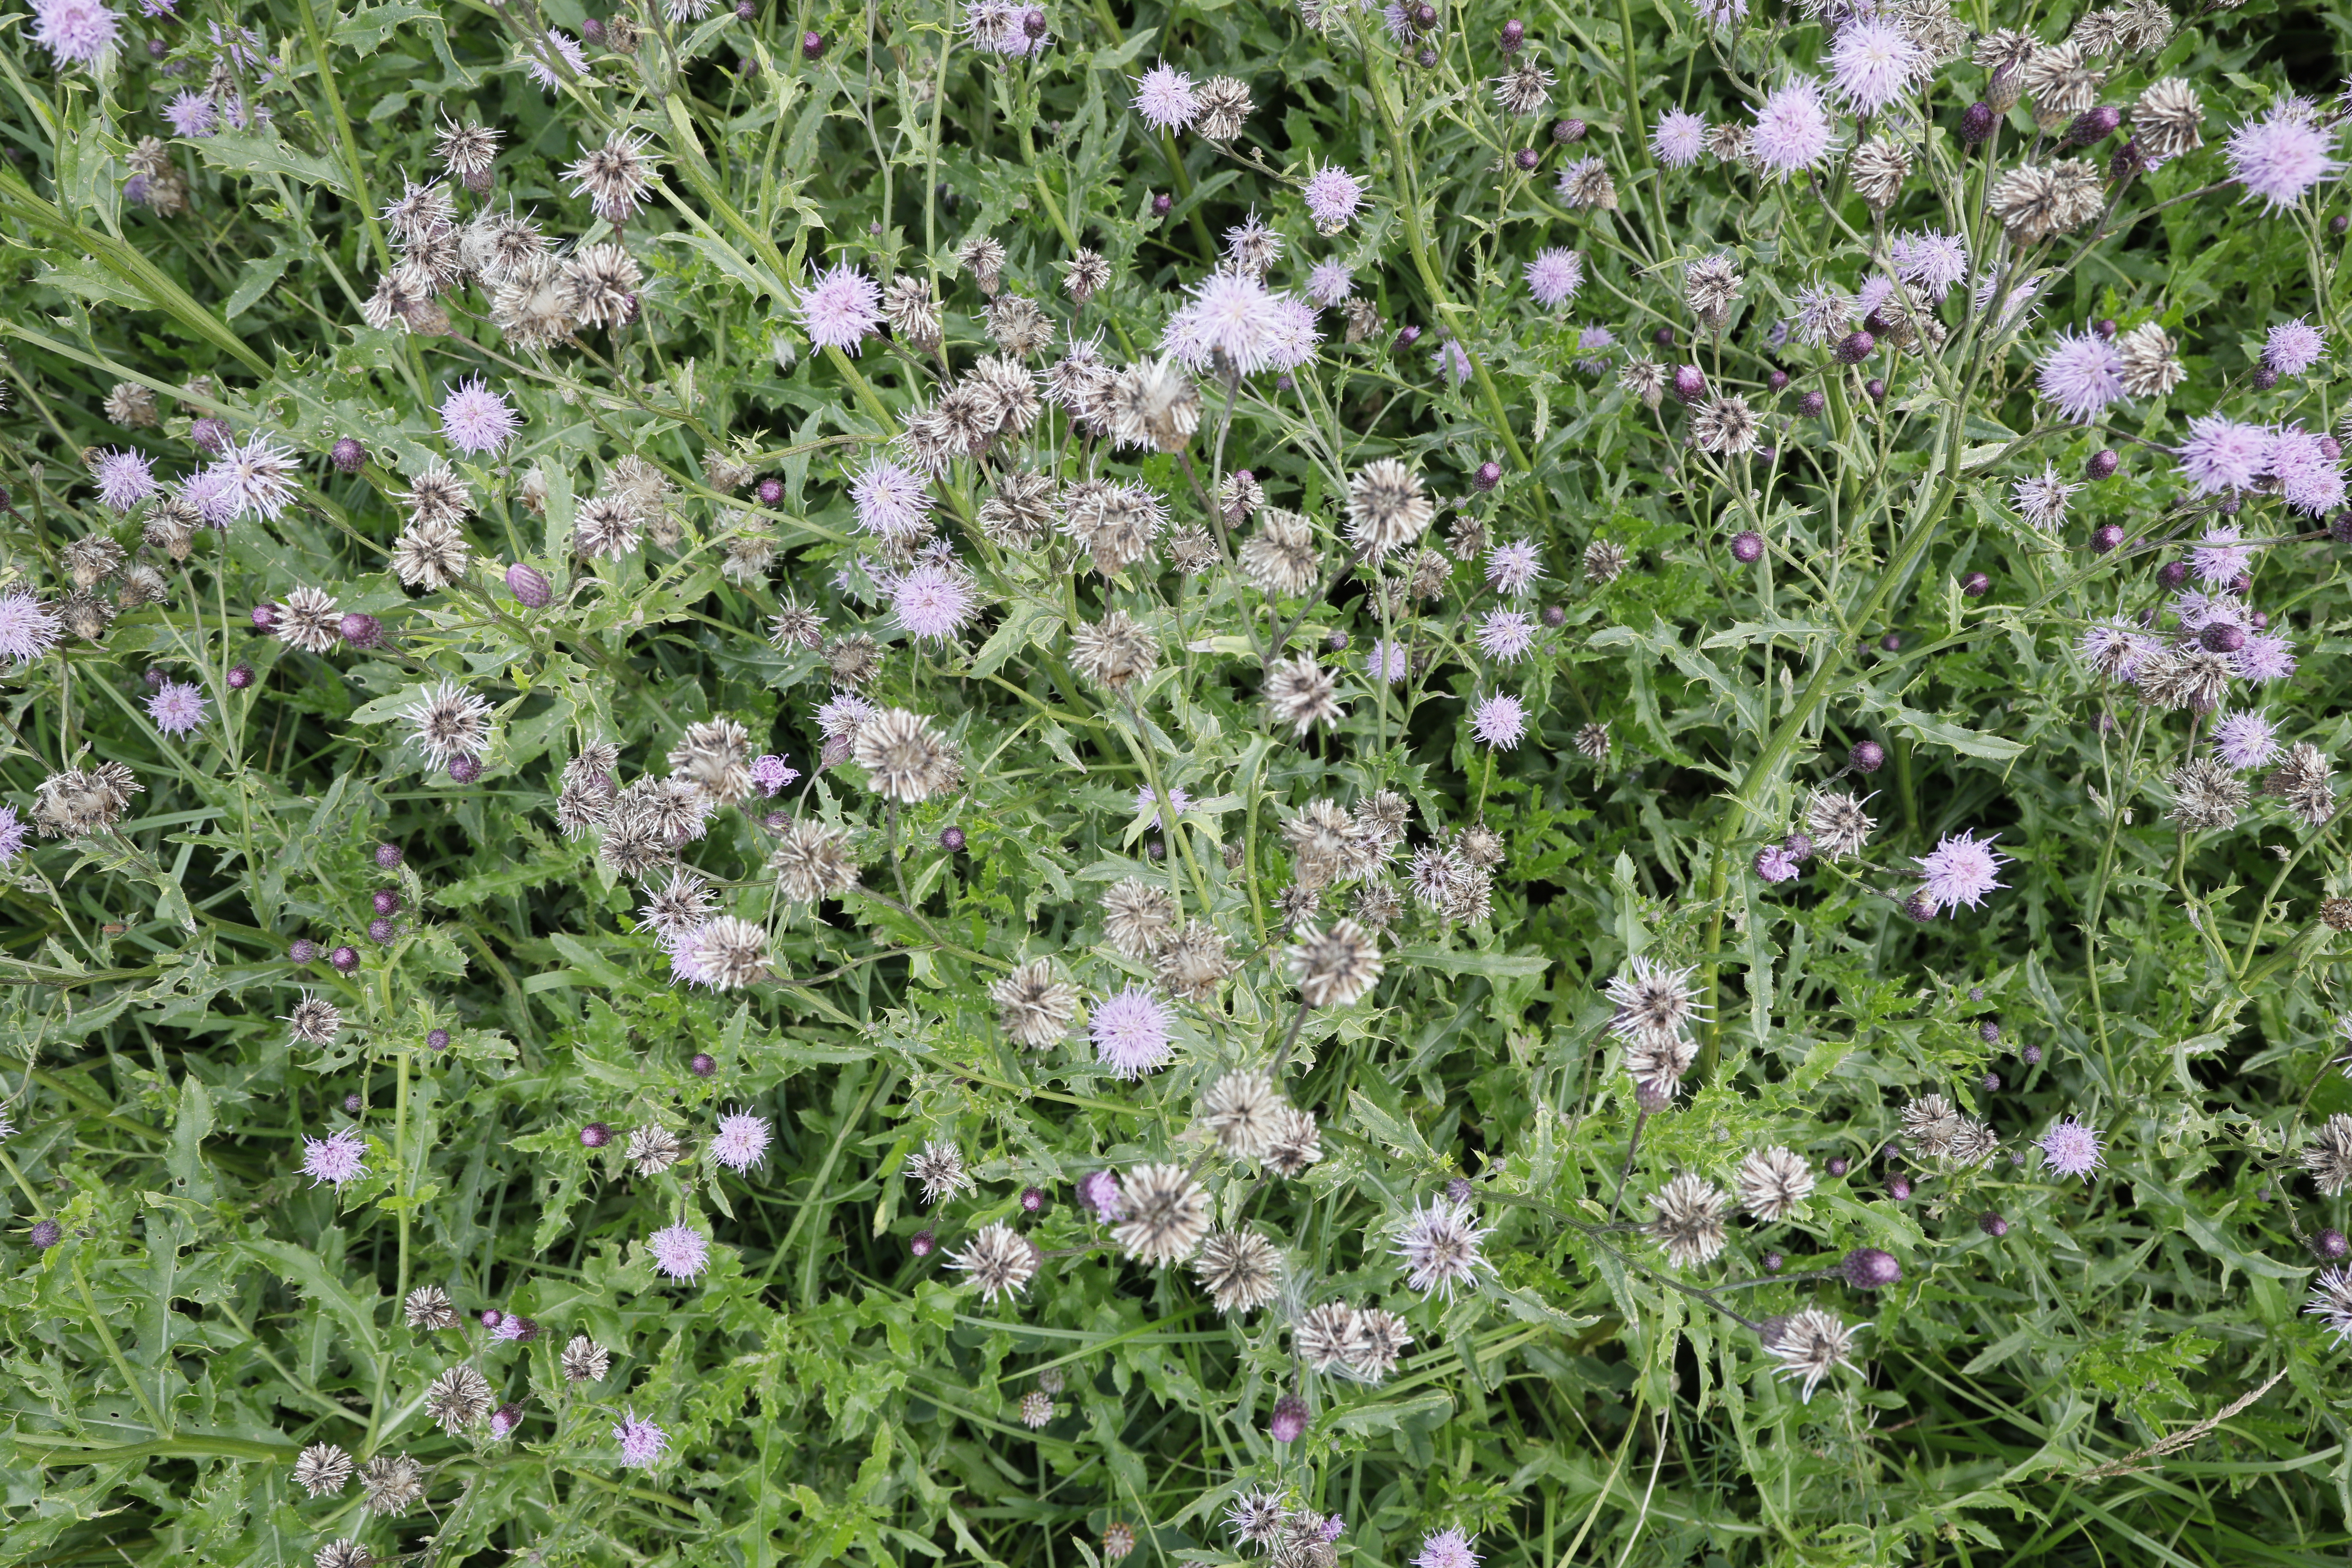
Plant species: Cirsium arvense